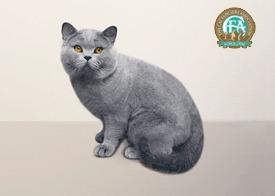
Breed: British Shorthair